Hunter Renfroe

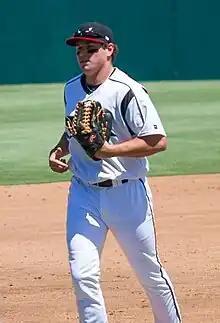
Renfroe with the Lake Elsinore Storm in 2014

Renfroe began the 2014 season with the Lake Elsinore Storm of the Class A-Advanced California League. In 69 games for Lake Elsinore, Renfroe had a .295 batting average, 16 home runs, and 52 runs batted in (RBIs). He was promoted to the San Antonio Missions of the Class AA Texas League during the season. Renfroe played in the 2014 All-Star Futures Game. After the season, the Padres assigned Renfroe to the Arizona Fall League to continue his development. Renfroe began the 2015 season with San Antonio and received a promotion in August to the El Paso Chihuahuas of the Class AAA Pacific Coast League. He played in 21 games for El Paso. For the season, Renfroe had a .272 average with 20 home runs and 78 RBIs, including a .333 average and six home runs with 24 RBIs with El Paso.